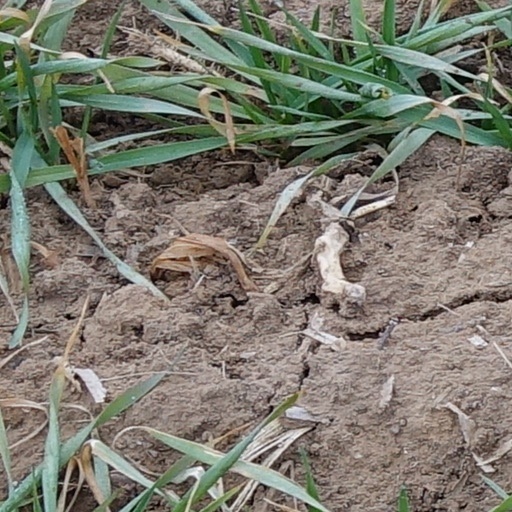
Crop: wheat